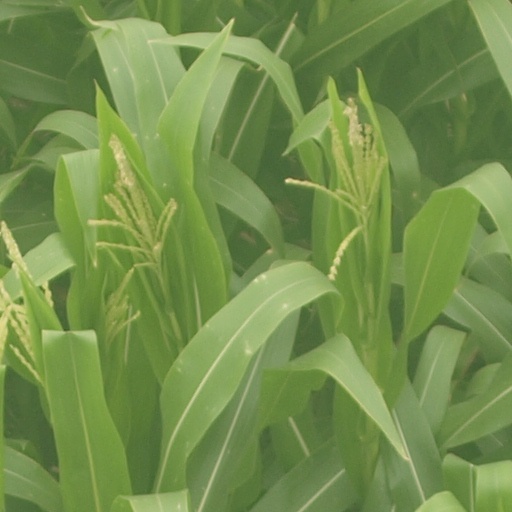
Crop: maize; corn